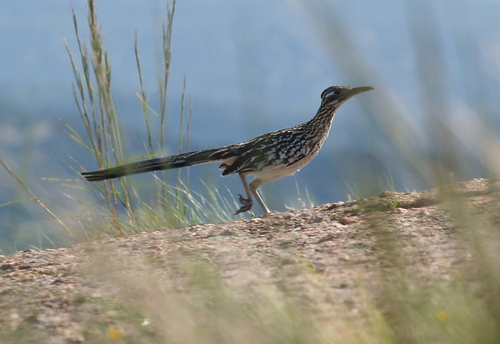
a large bird with a speckled black and white body, long retrices, a white belly and chest, and a long bill.
this bird has a spotted throat and breast, and it's belly is white and crown is brownthe bird has a long tail feather and a black and white speckled body.
this bird has a white breast, belly, thighs and tarsus, and long outer rectrices.
a small brown and whute bird with a long neck and tail, it has song legs and beak.
this bird has a long brown beak with brown and white speckled feathers covering its body.
this particular bird has a belly that is white and brown
this bird is black with white and has a long, pointy beak.
the small bird has a narrow throat and neck, a long gray bill and a white belly.
this bird has a long pointed bill, with a long neck.
Species: Geococcyx